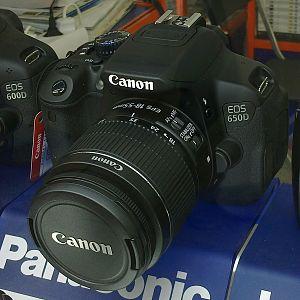
Le Canon EOS 650D, appelé EOS Rebel T4i en Amérique du Nord et EOS Kiss X6i au Japon, est un appareil photographique reflex numérique mono-objectif de 18,0 mégapixels fabriqué par Canon sorti en juin 2012 puis retiré du catalogue de Canon France en mars 2013. Il est vendu comme boîtier nu ou en kit avec un 18-55 mm ou avec un des nouveaux objectifs STM : 40 mm "pancake", ou 18-135 mm IS spécialement conçu pour la vidéo. Par rapport au 600D, l'autofocus fonctionne en continu pendant les vidéos, grâce au système AF hybride.